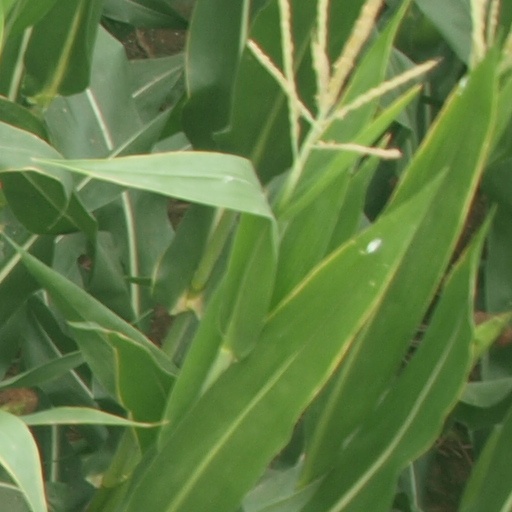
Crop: maize; corn